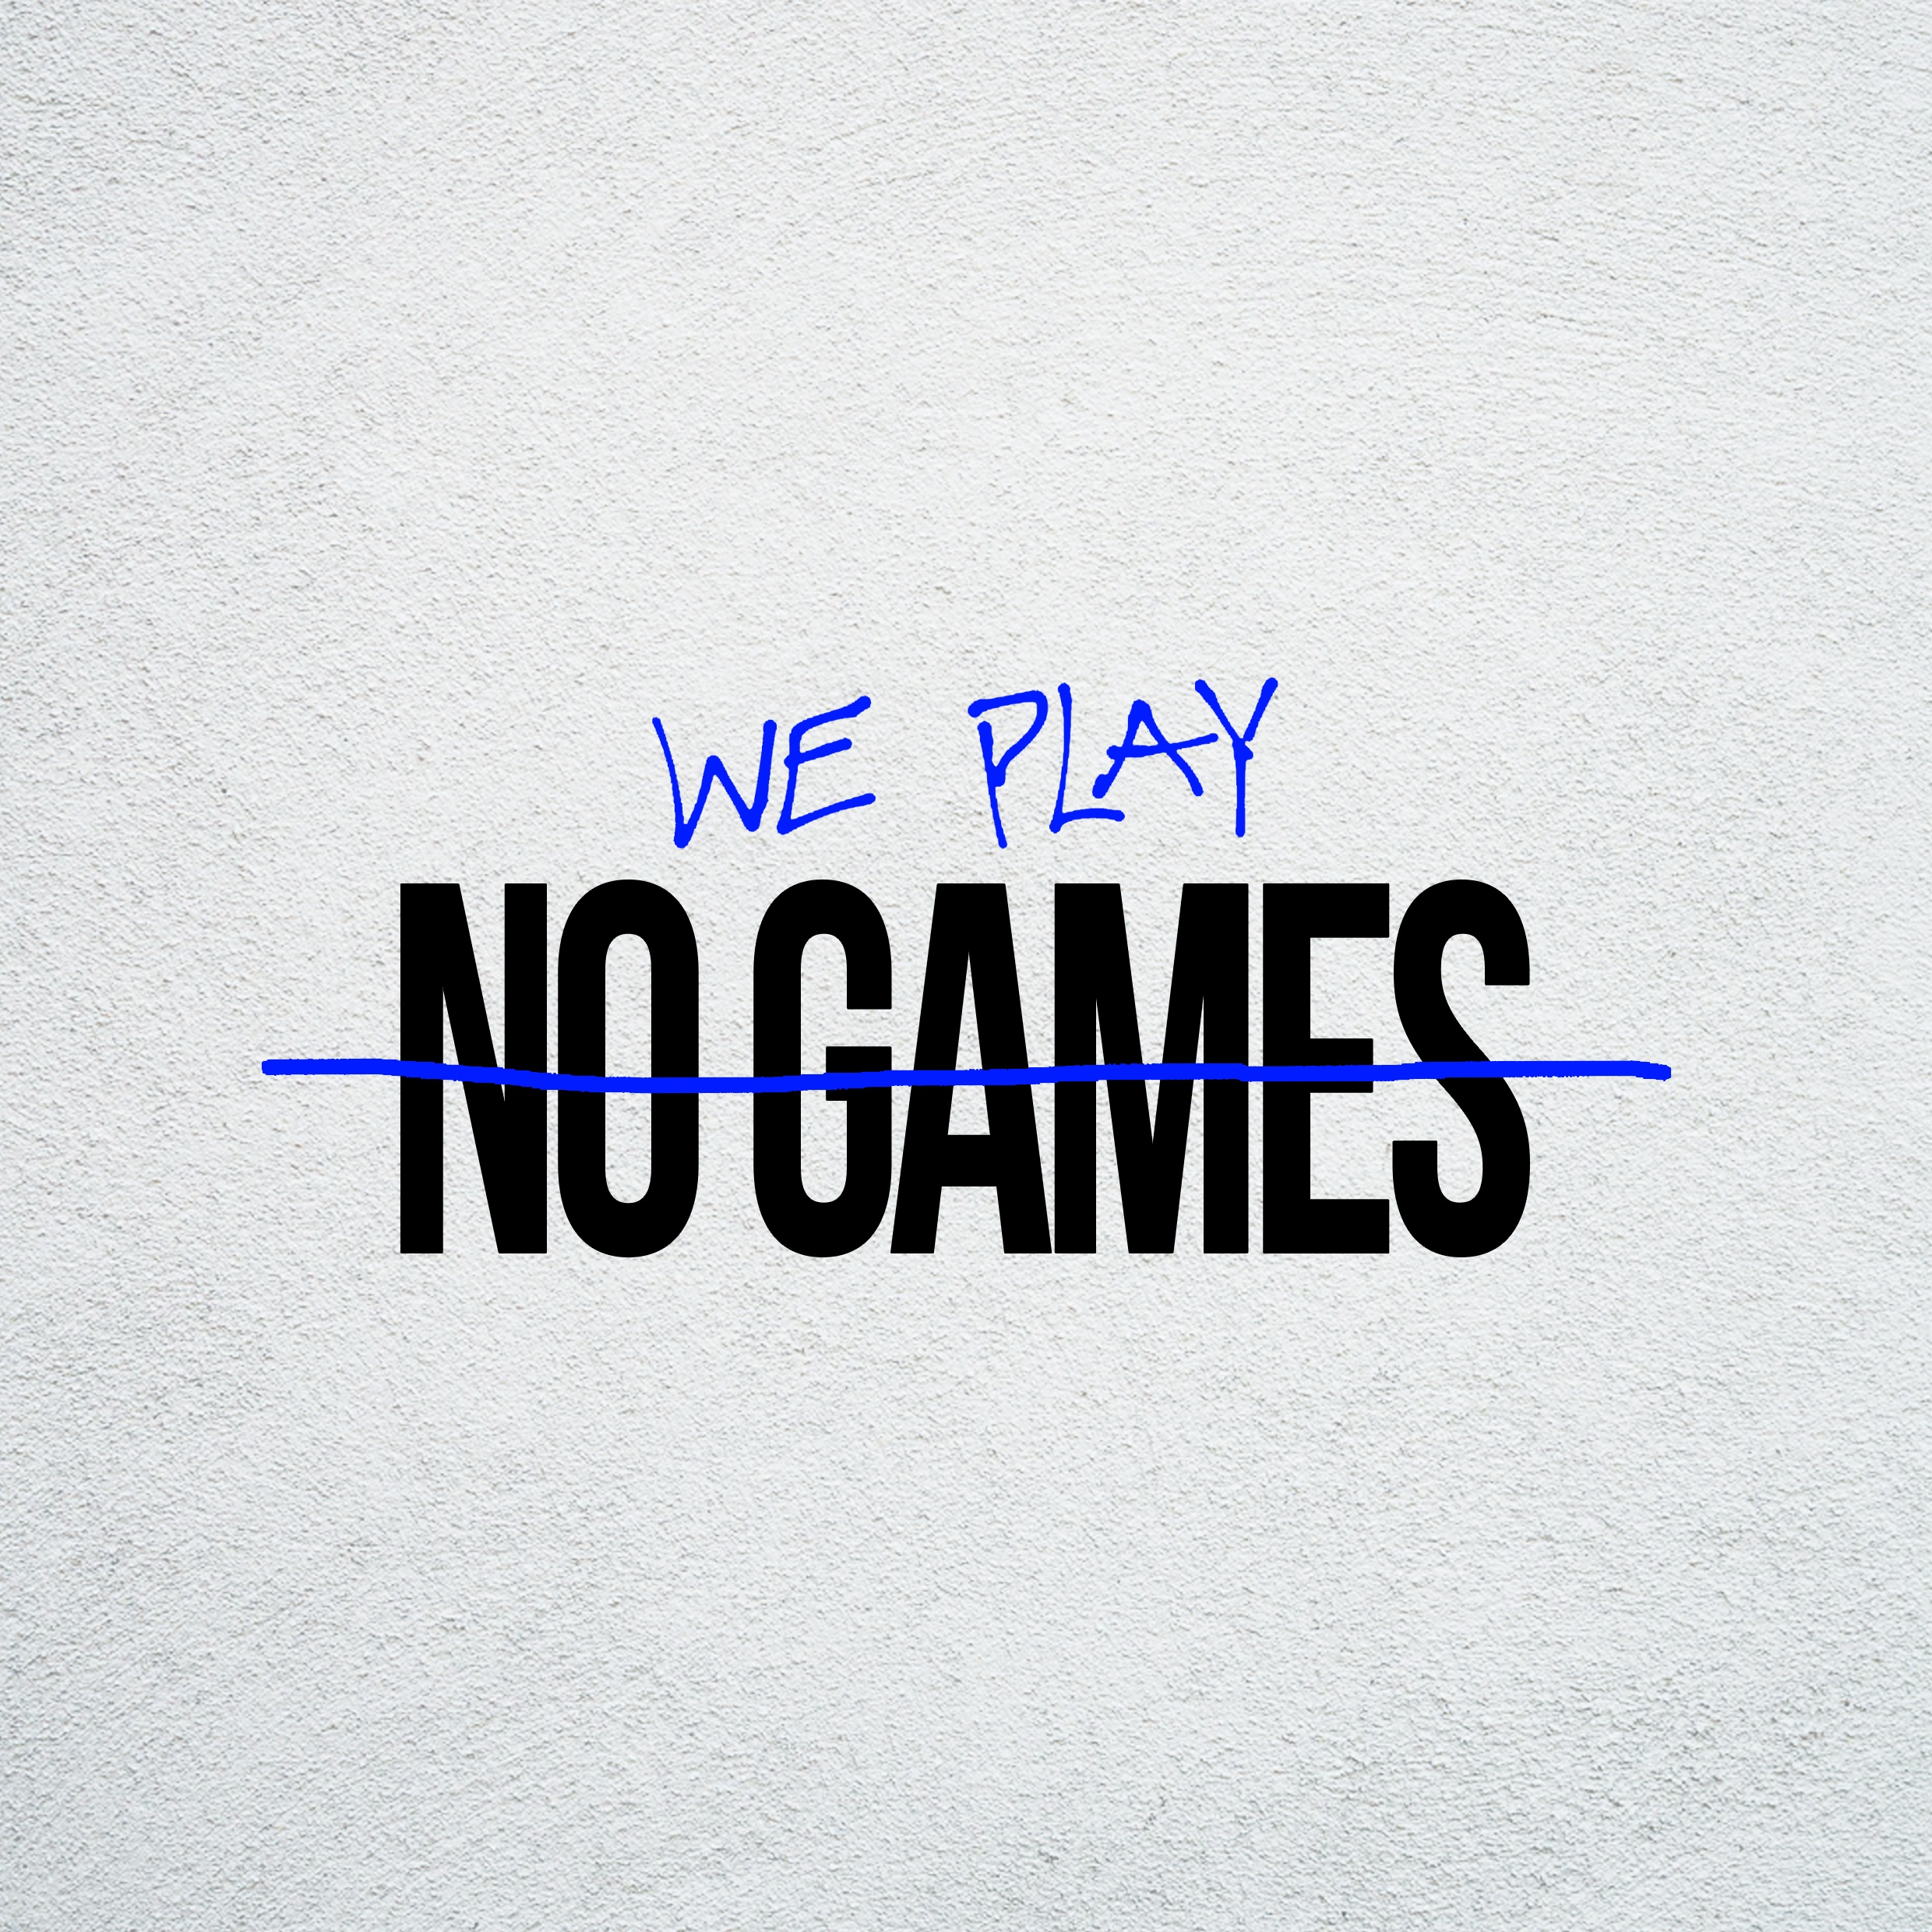
EPISODE 1
Brand: weplaynogames
"INTRODUCTION TO THE PODCAST SERIES " ANTONIA MASCARENHAS X TOMEK CEGIELNY
Category: Media > Podcasts & Live Streams